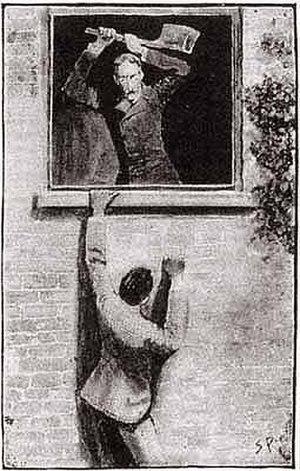
Illustration de la nouvelle intitulée Le pouce de l'ingénieur (aventures de Sherlock Holmes), par Sidney Paget."
Le Pouce de l'ingénieur, est l'une des cinquante-six nouvelles d'Arthur Conan Doyle mettant en scène le détective Sherlock Holmes. Elle est parue pour la première fois dans la revue britannique Strand Magazine en mars 1892, avant d'être regroupée avec d'autres nouvelles dans le recueil Les Aventures de Sherlock Holmes.